The Straw Man (film)

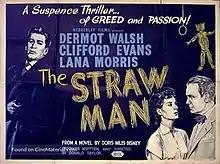
British theatrical poster

The Straw Man is a 1953 British second feature ('B') crime film directed by Donald Taylor and starring Dermot Walsh, Clifford Evans and Lana Morris. It was written by Taylor based on the 1951 novel "Straw Man" by Doris Miles Disney. It was released by United Artists. Its storyline focuses on insurance fraud.